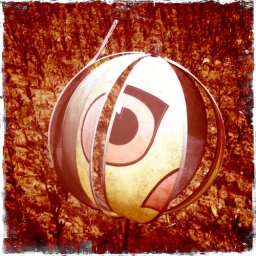
Now employed as a bird scarer in a field near Cowfold, West Sussex.